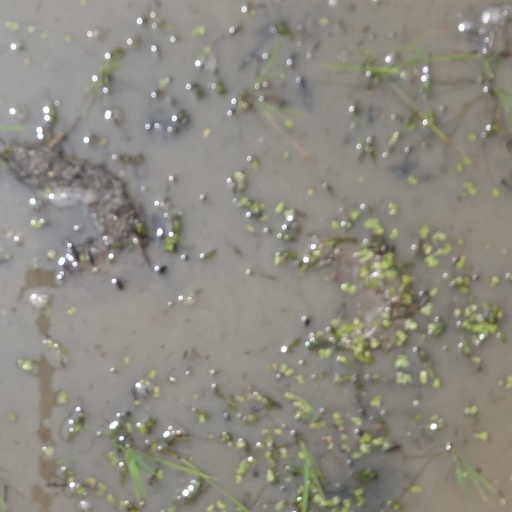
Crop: rice